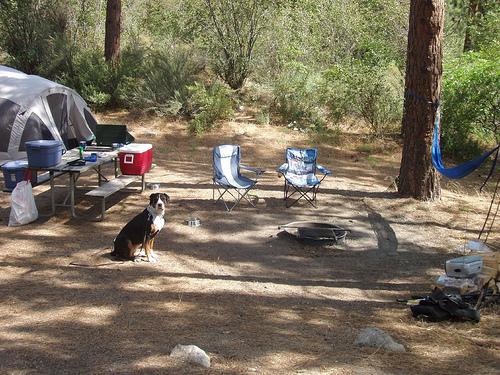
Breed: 237-n000086-Greater_Swiss_Mountain_dog